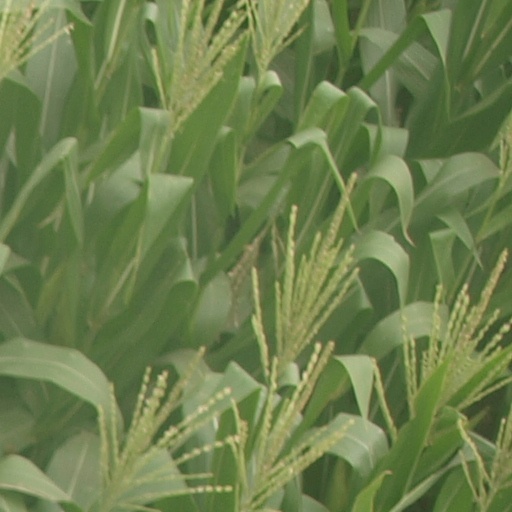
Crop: maize; corn